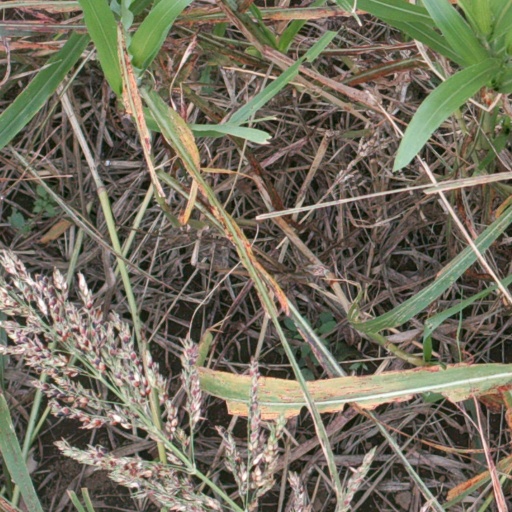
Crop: sorghum